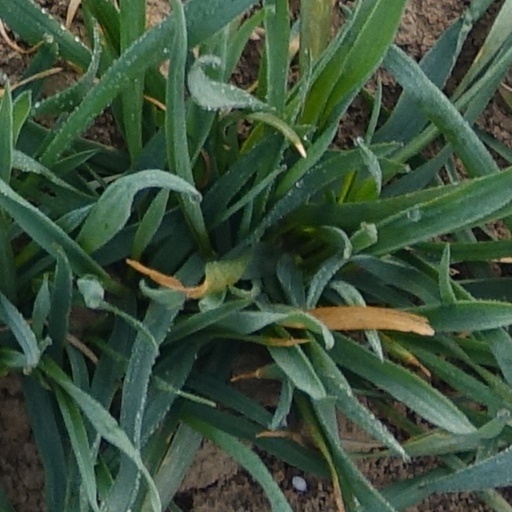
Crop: wheat